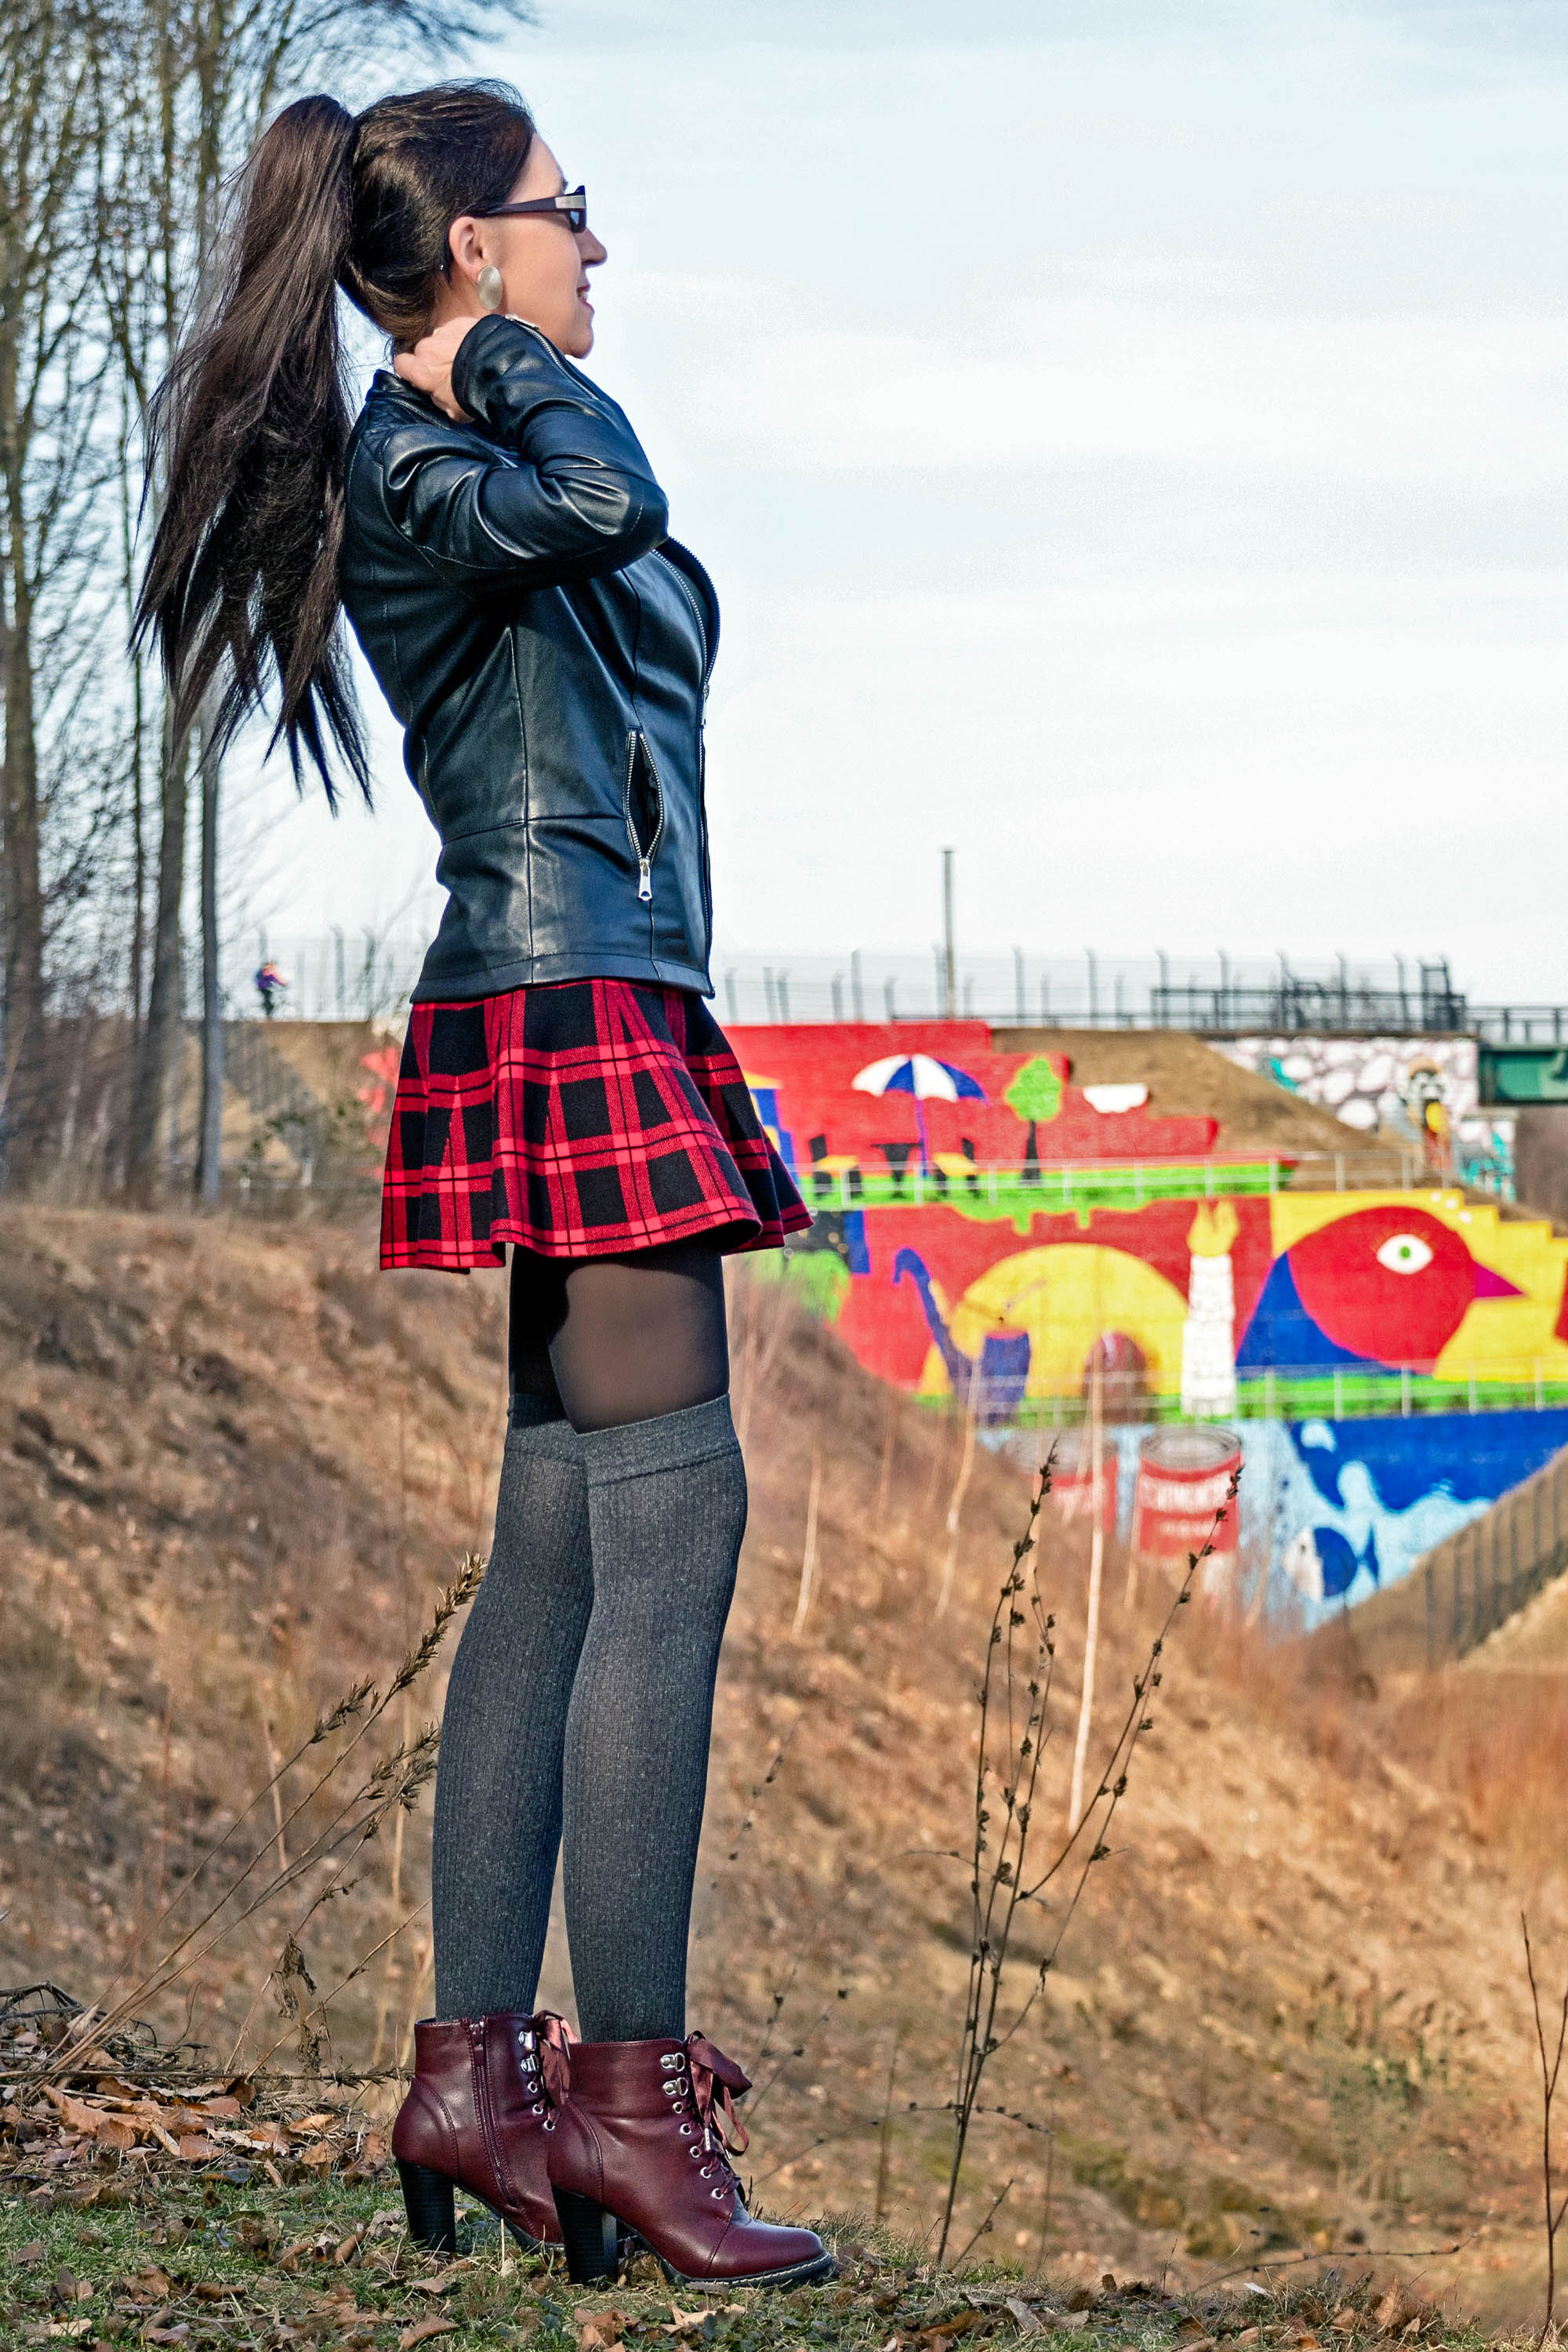
Beate Stroehlein, Ronald Stroehlein, portrait, foto, Fotoshooting, urban, outdoor, germany, Industriekultur, minirock, tights, legs, tartan, plaid, clothing, pattern, blue, beauty, fashion, textile, kilt, design, leg, footwear, thigh, street fashion, knee, photography, long hair, outerwear, jacket, leggings, electric blue, photo shoot, shorts, model, fashion accessory, boot, style, shoe, fashion design